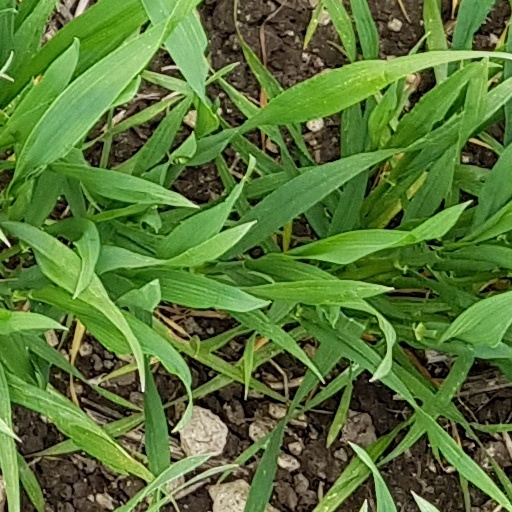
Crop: wheat